Boudha Stupa

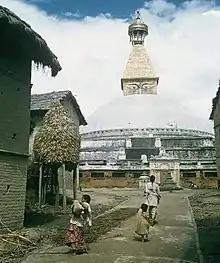

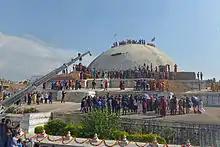

Following the 1959 Tibetan uprising, a large number of the Tibetan refugees migrated to Nepal and settled down around the stupa in Boudha. The Tibetan diaspora has given rise to the construction of over 50 gompas and Buddhist monasteries, restaurants, guesthouses, and artisanal businesses around Boudha, while in 1980. A year earlier in 1979, the Boudha Stupa became a UNESCO World Heritage Site. Along with Swayambhunath and Namo Buddha, it is one of the most visited pilgrimage sites for devout Buddhists, which also attracts tourists to the Kathmandu area.